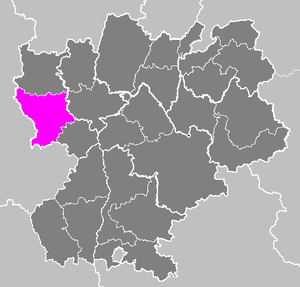
La Curraize est une rivière du département de la Loire, dans la région Auvergne-Rhône-Alpes et un affluent de la Mare, donc un sous-affluent de la Loire.